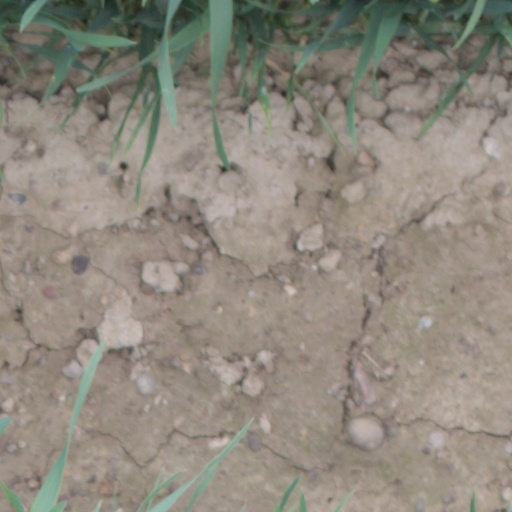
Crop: wheat